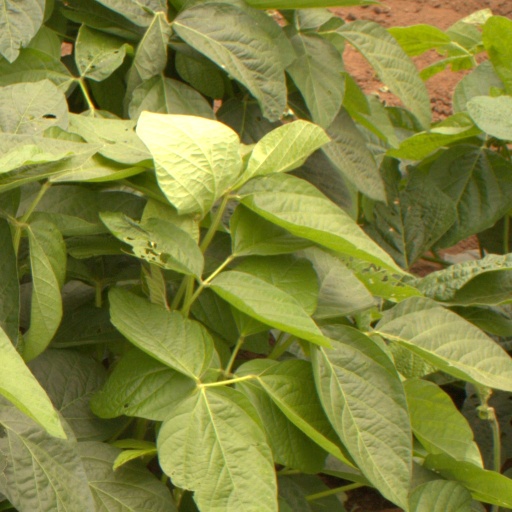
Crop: soybean